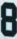
Number: 8